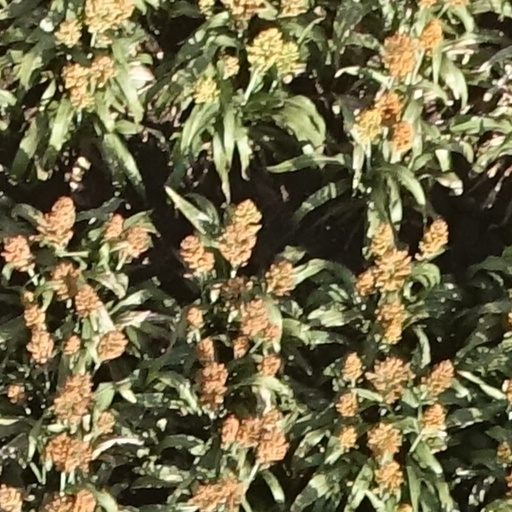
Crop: sorghum